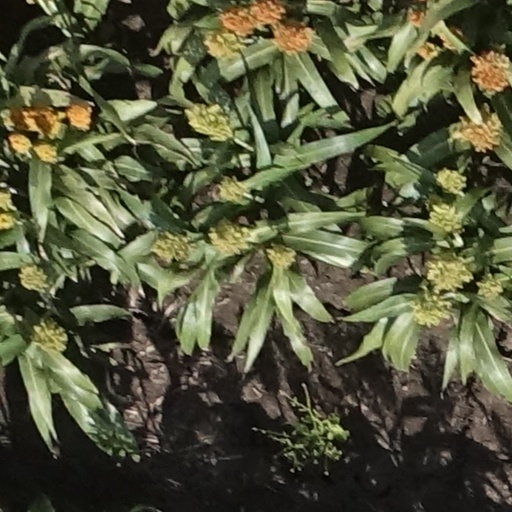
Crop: sorghum